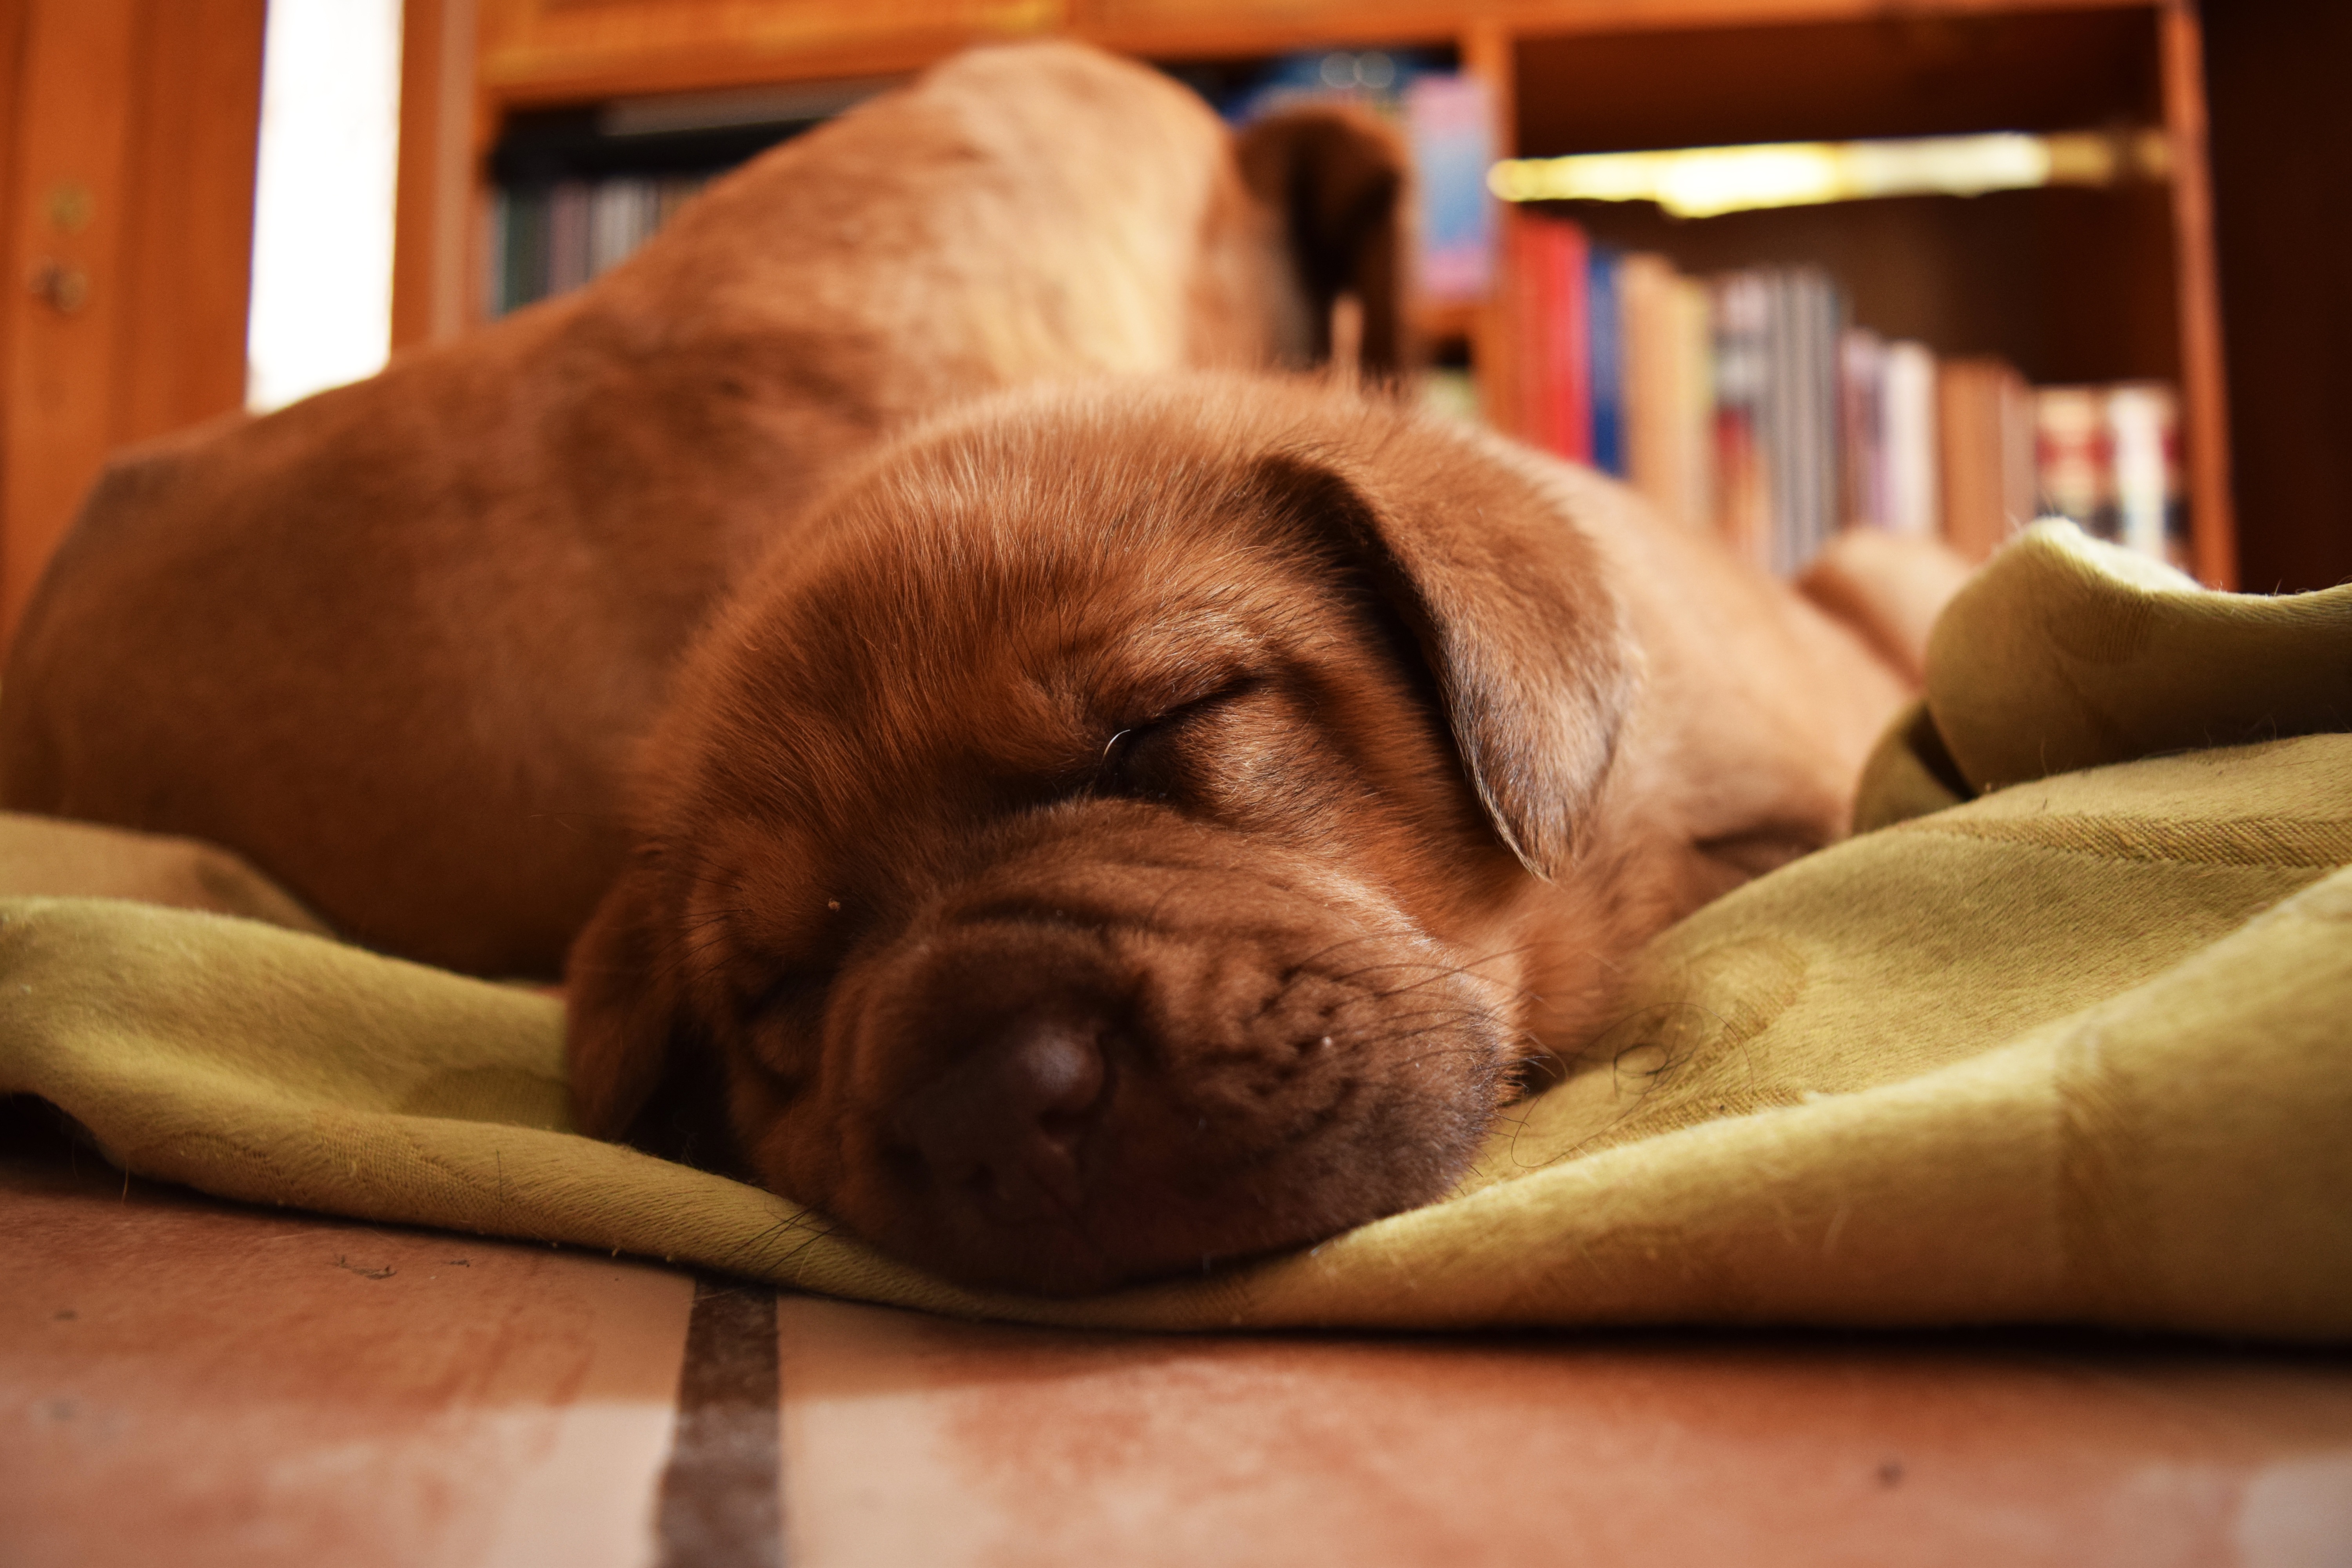
puppy, dog, male, mammal, nose, vertebrate, labrador retriever, dogue de bordeaux, dog like mammal